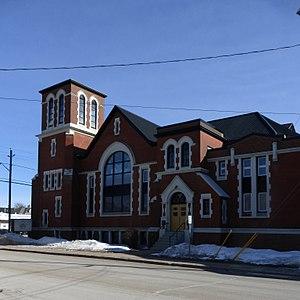
Moncton est une ville canadienne située dans le comté de Westmorland, dans le Sud-Est du Nouveau-Brunswick.